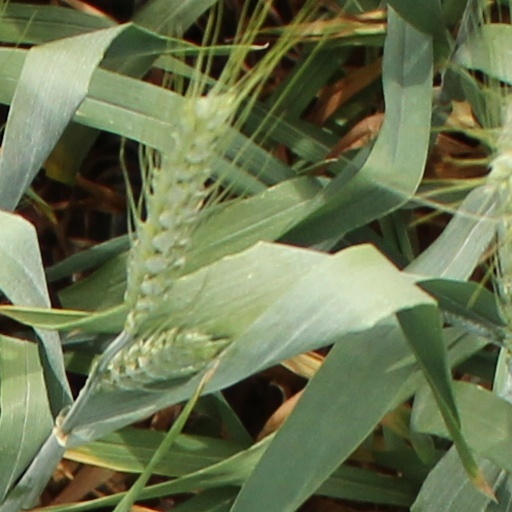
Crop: wheat